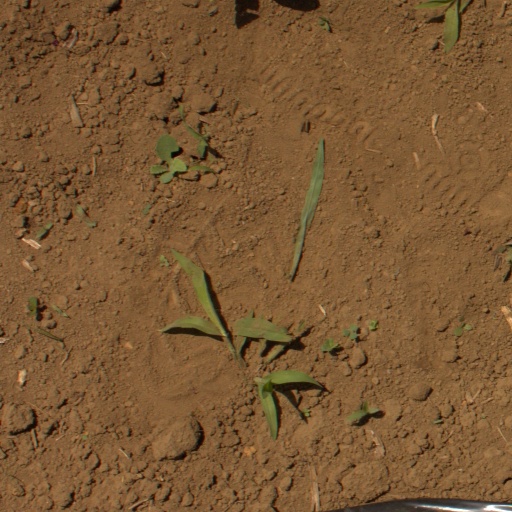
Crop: Jerusalem artichoke